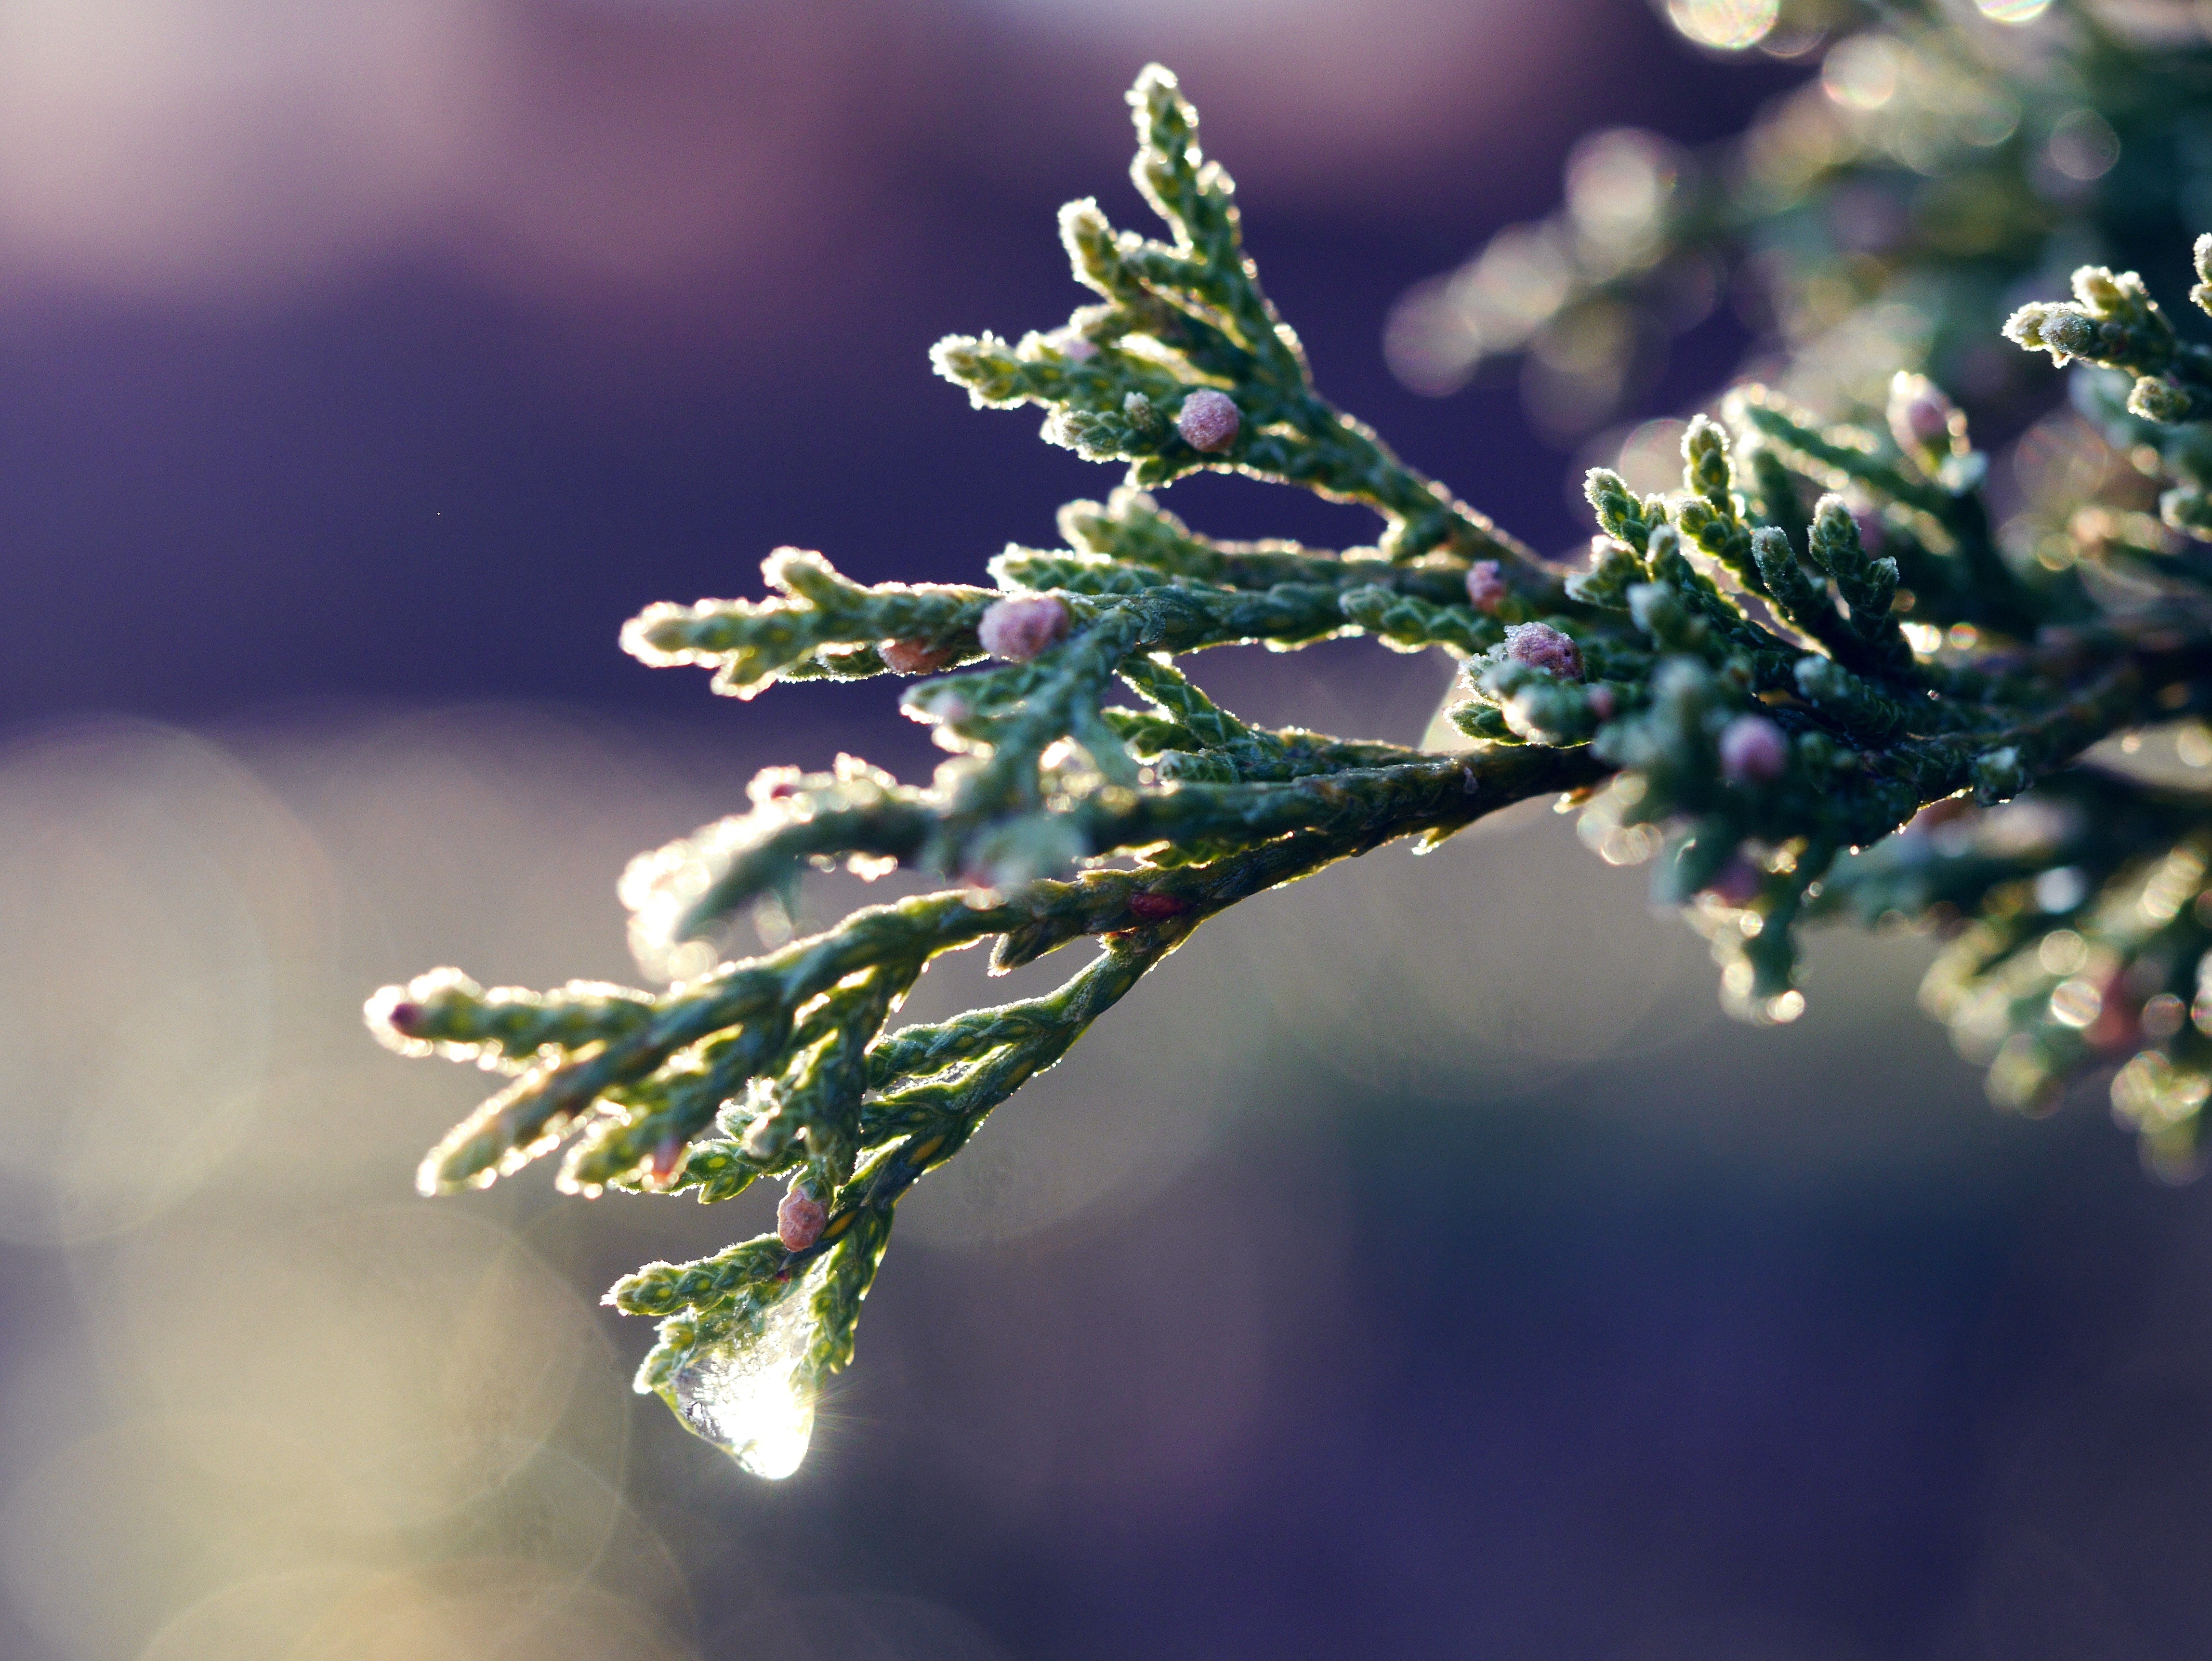
tree, nature, branch, blossom, plant, photography, sunlight, leaf, flower, frost, green, botany, flora, season, twig, close up, bud, moisture, macro photography, plant stem, woody plant